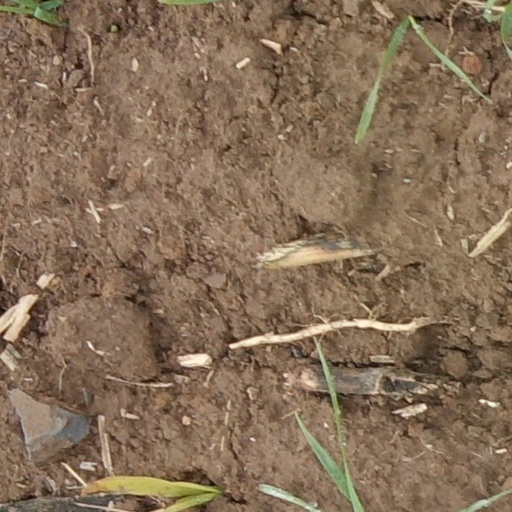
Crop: wheat